Cullin-la-ringo massacre

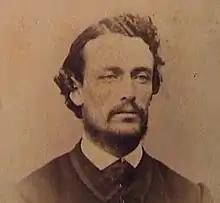
Tom Wills, cricketer and founder of Australian rules football, one of six settlers who survived the massacre

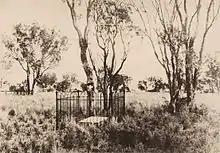
Horatio Wills' gravestone, ca. 1950

The Cullin-la-ringo massacre, also known as the Wills tragedy, was a massacre of European settlers by Indigenous Australians that occurred on 17 October 1861, north of modern-day Springsure in Central Queensland, Australia. Nineteen men, women and children were killed in the attack, including Horatio Wills, the owner of Cullin-la-ringo station. It is the single largest massacre of European settlers by Aboriginal people in Australian history.